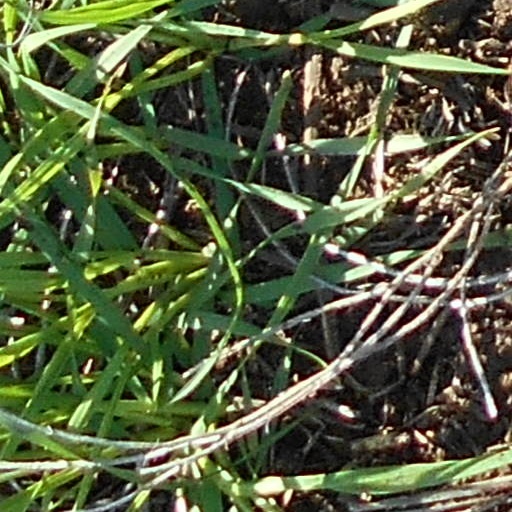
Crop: wheat